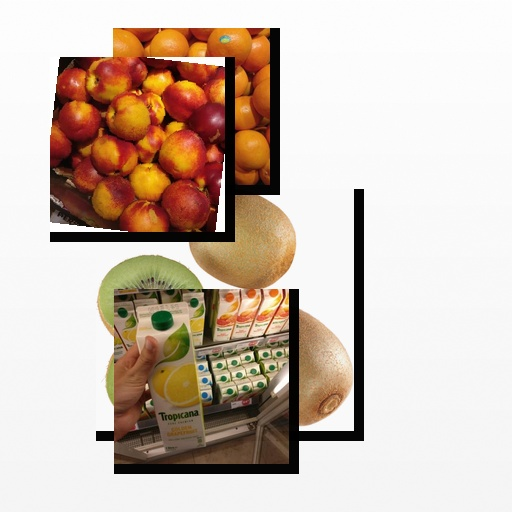
Food items: kiwi, golden_grapefruit_juice, nectarine, red_grapefruit